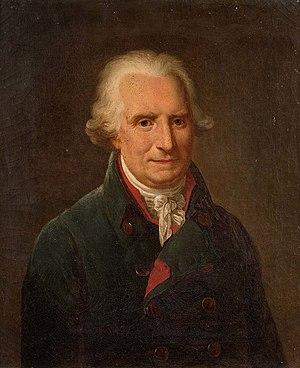
Jean-Frédéric Perregaux (1744-1808)
Jean-Frédéric Perregaux, né à Neuchâtel, le 4 septembre 1744, mort à Viry-Châtillon, le 17 février 1808, est un banquier neuchâtelois installé à Paris.